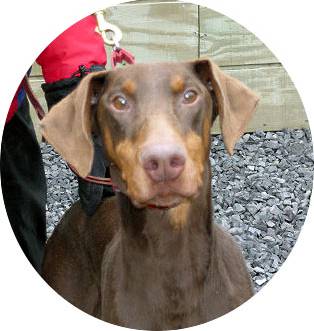
Label: dog